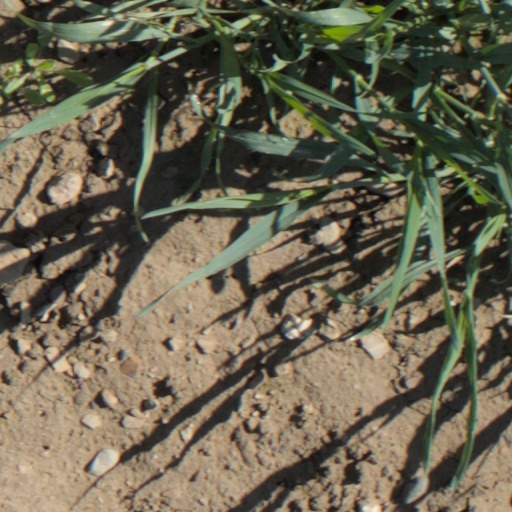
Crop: wheat